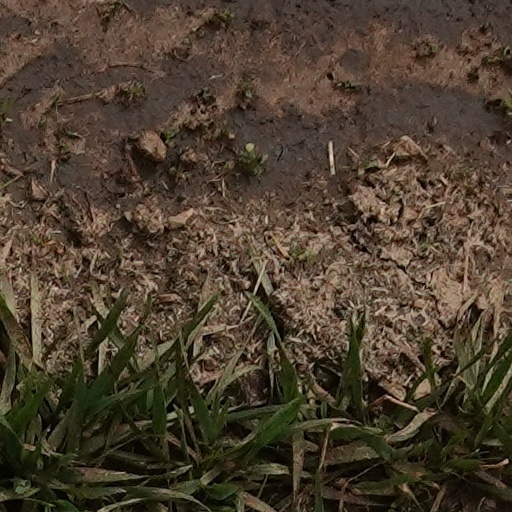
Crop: wheat